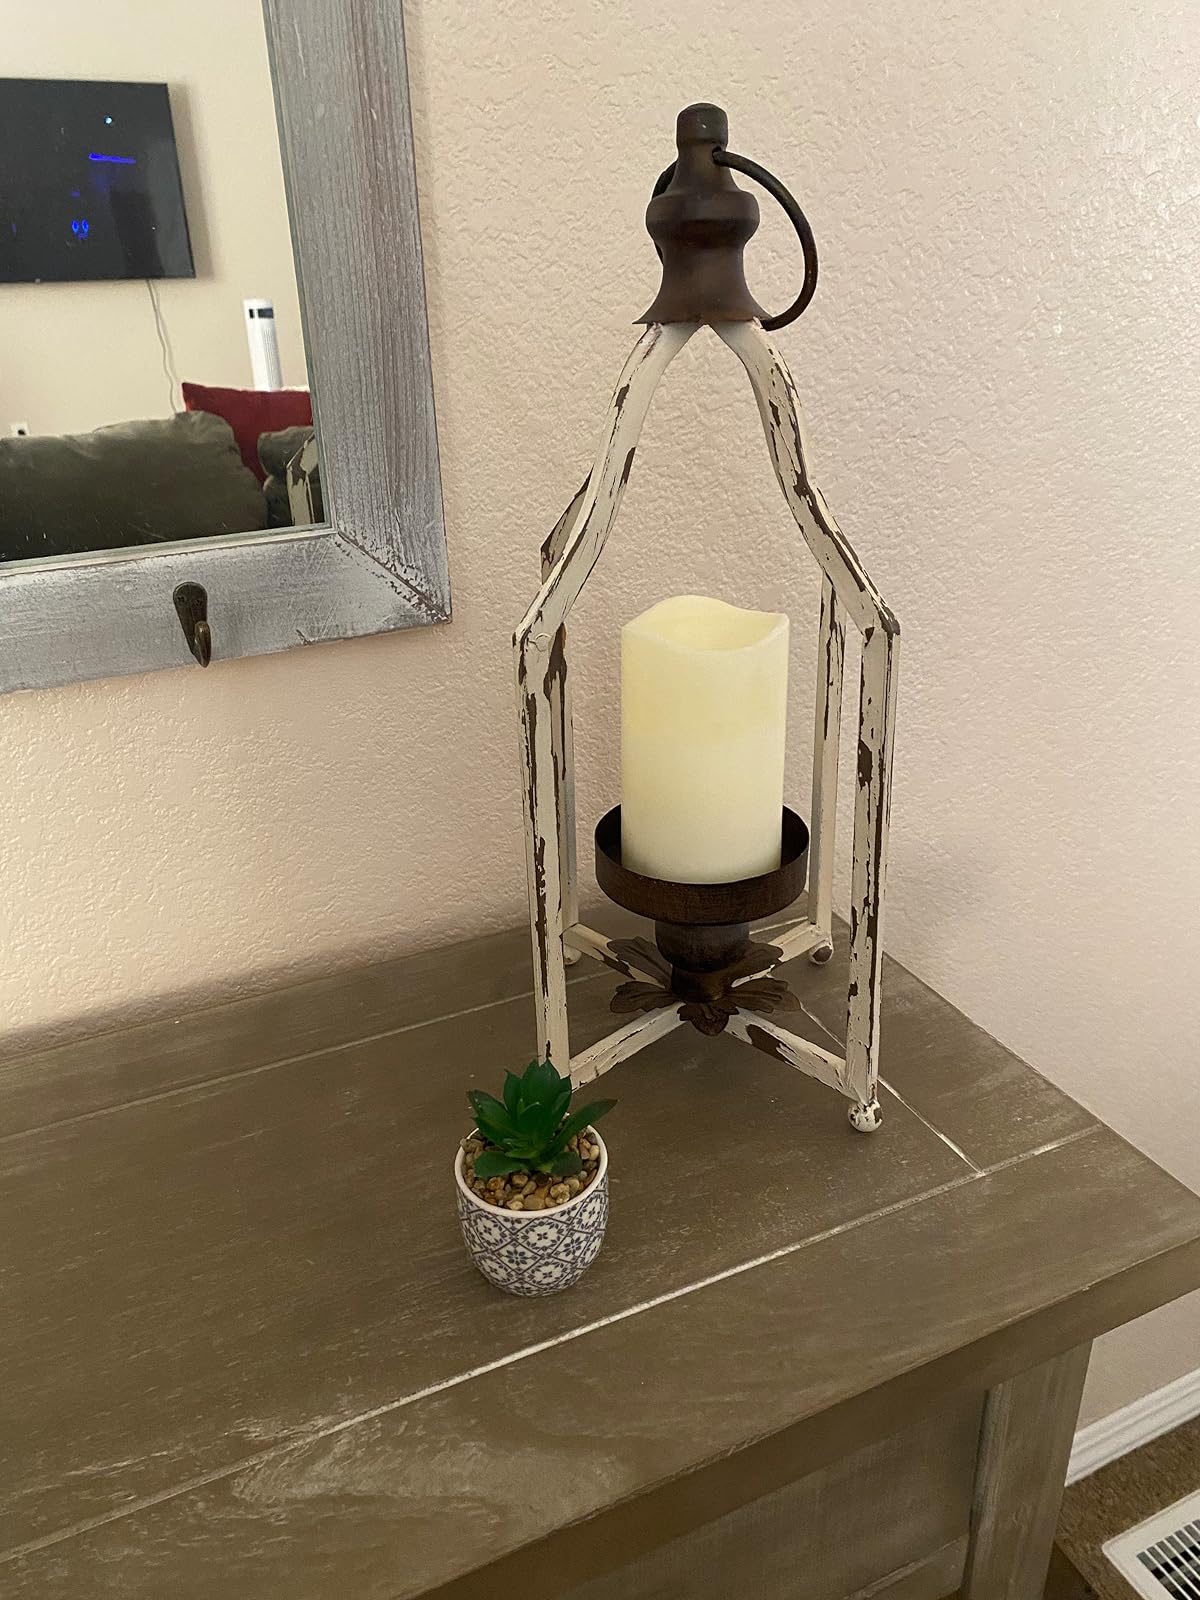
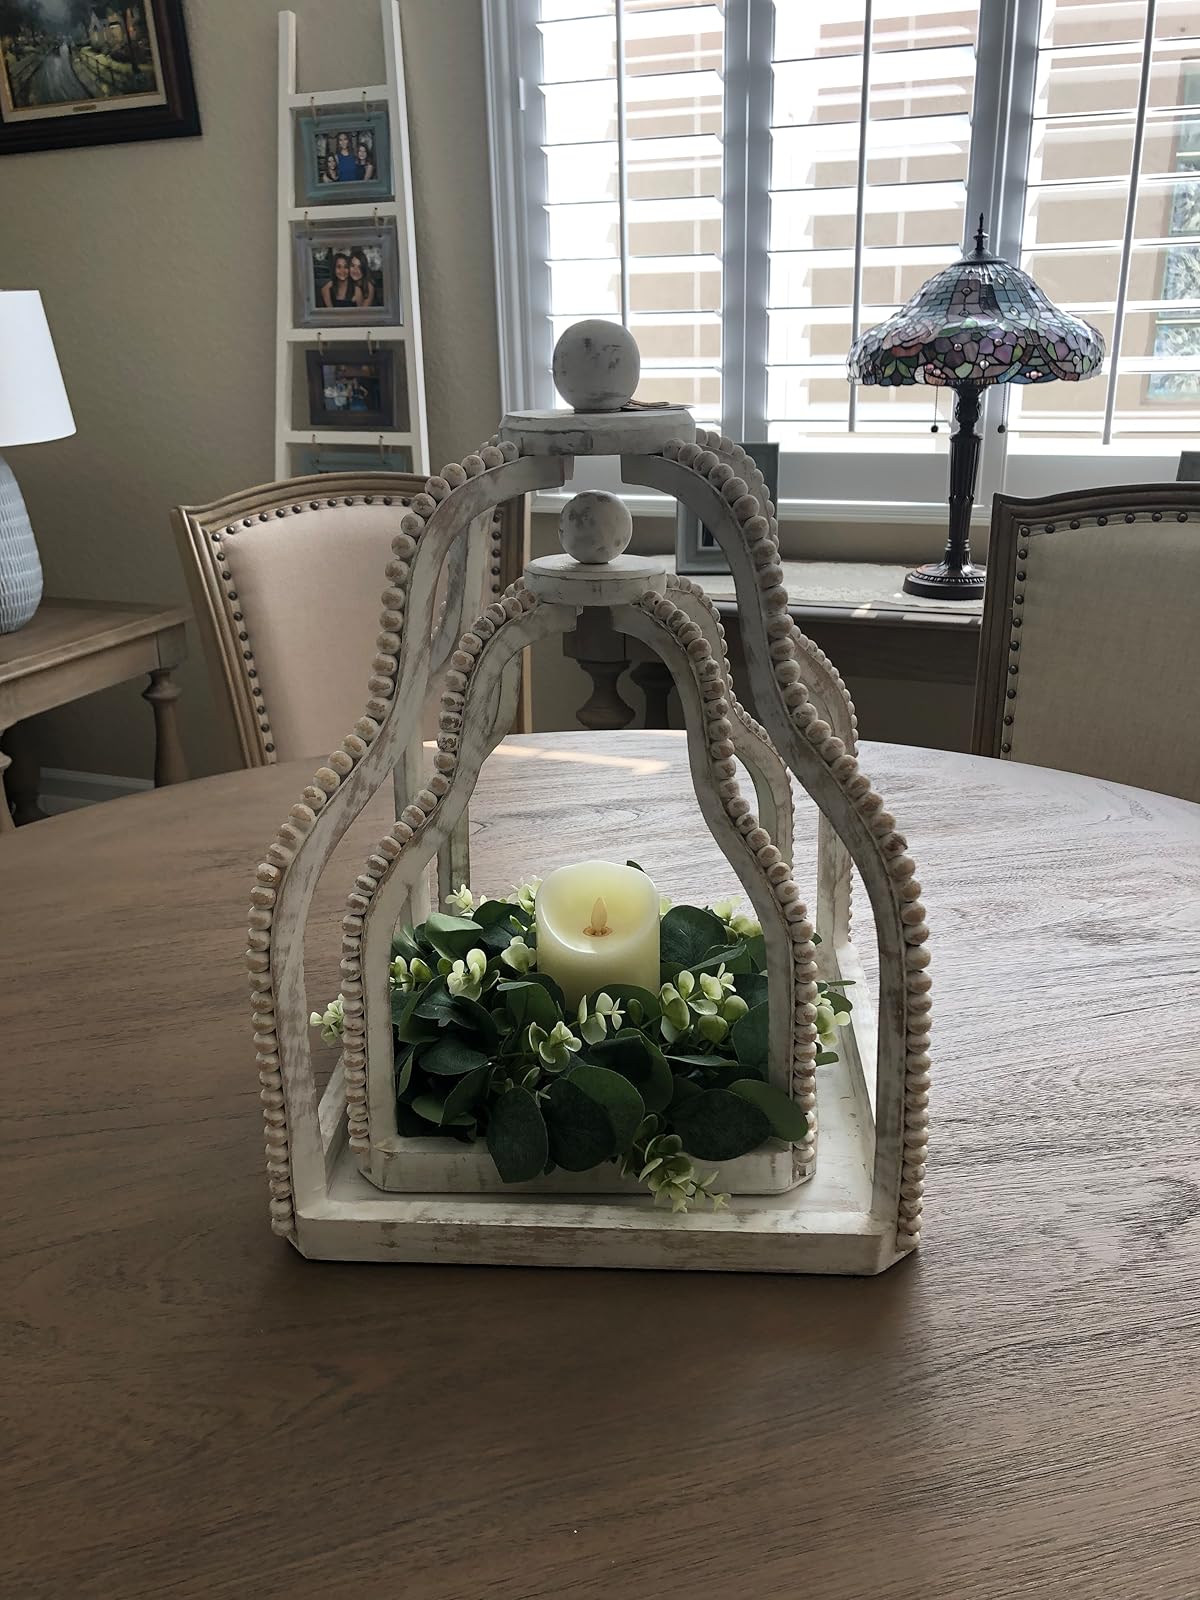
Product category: lantern
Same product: no